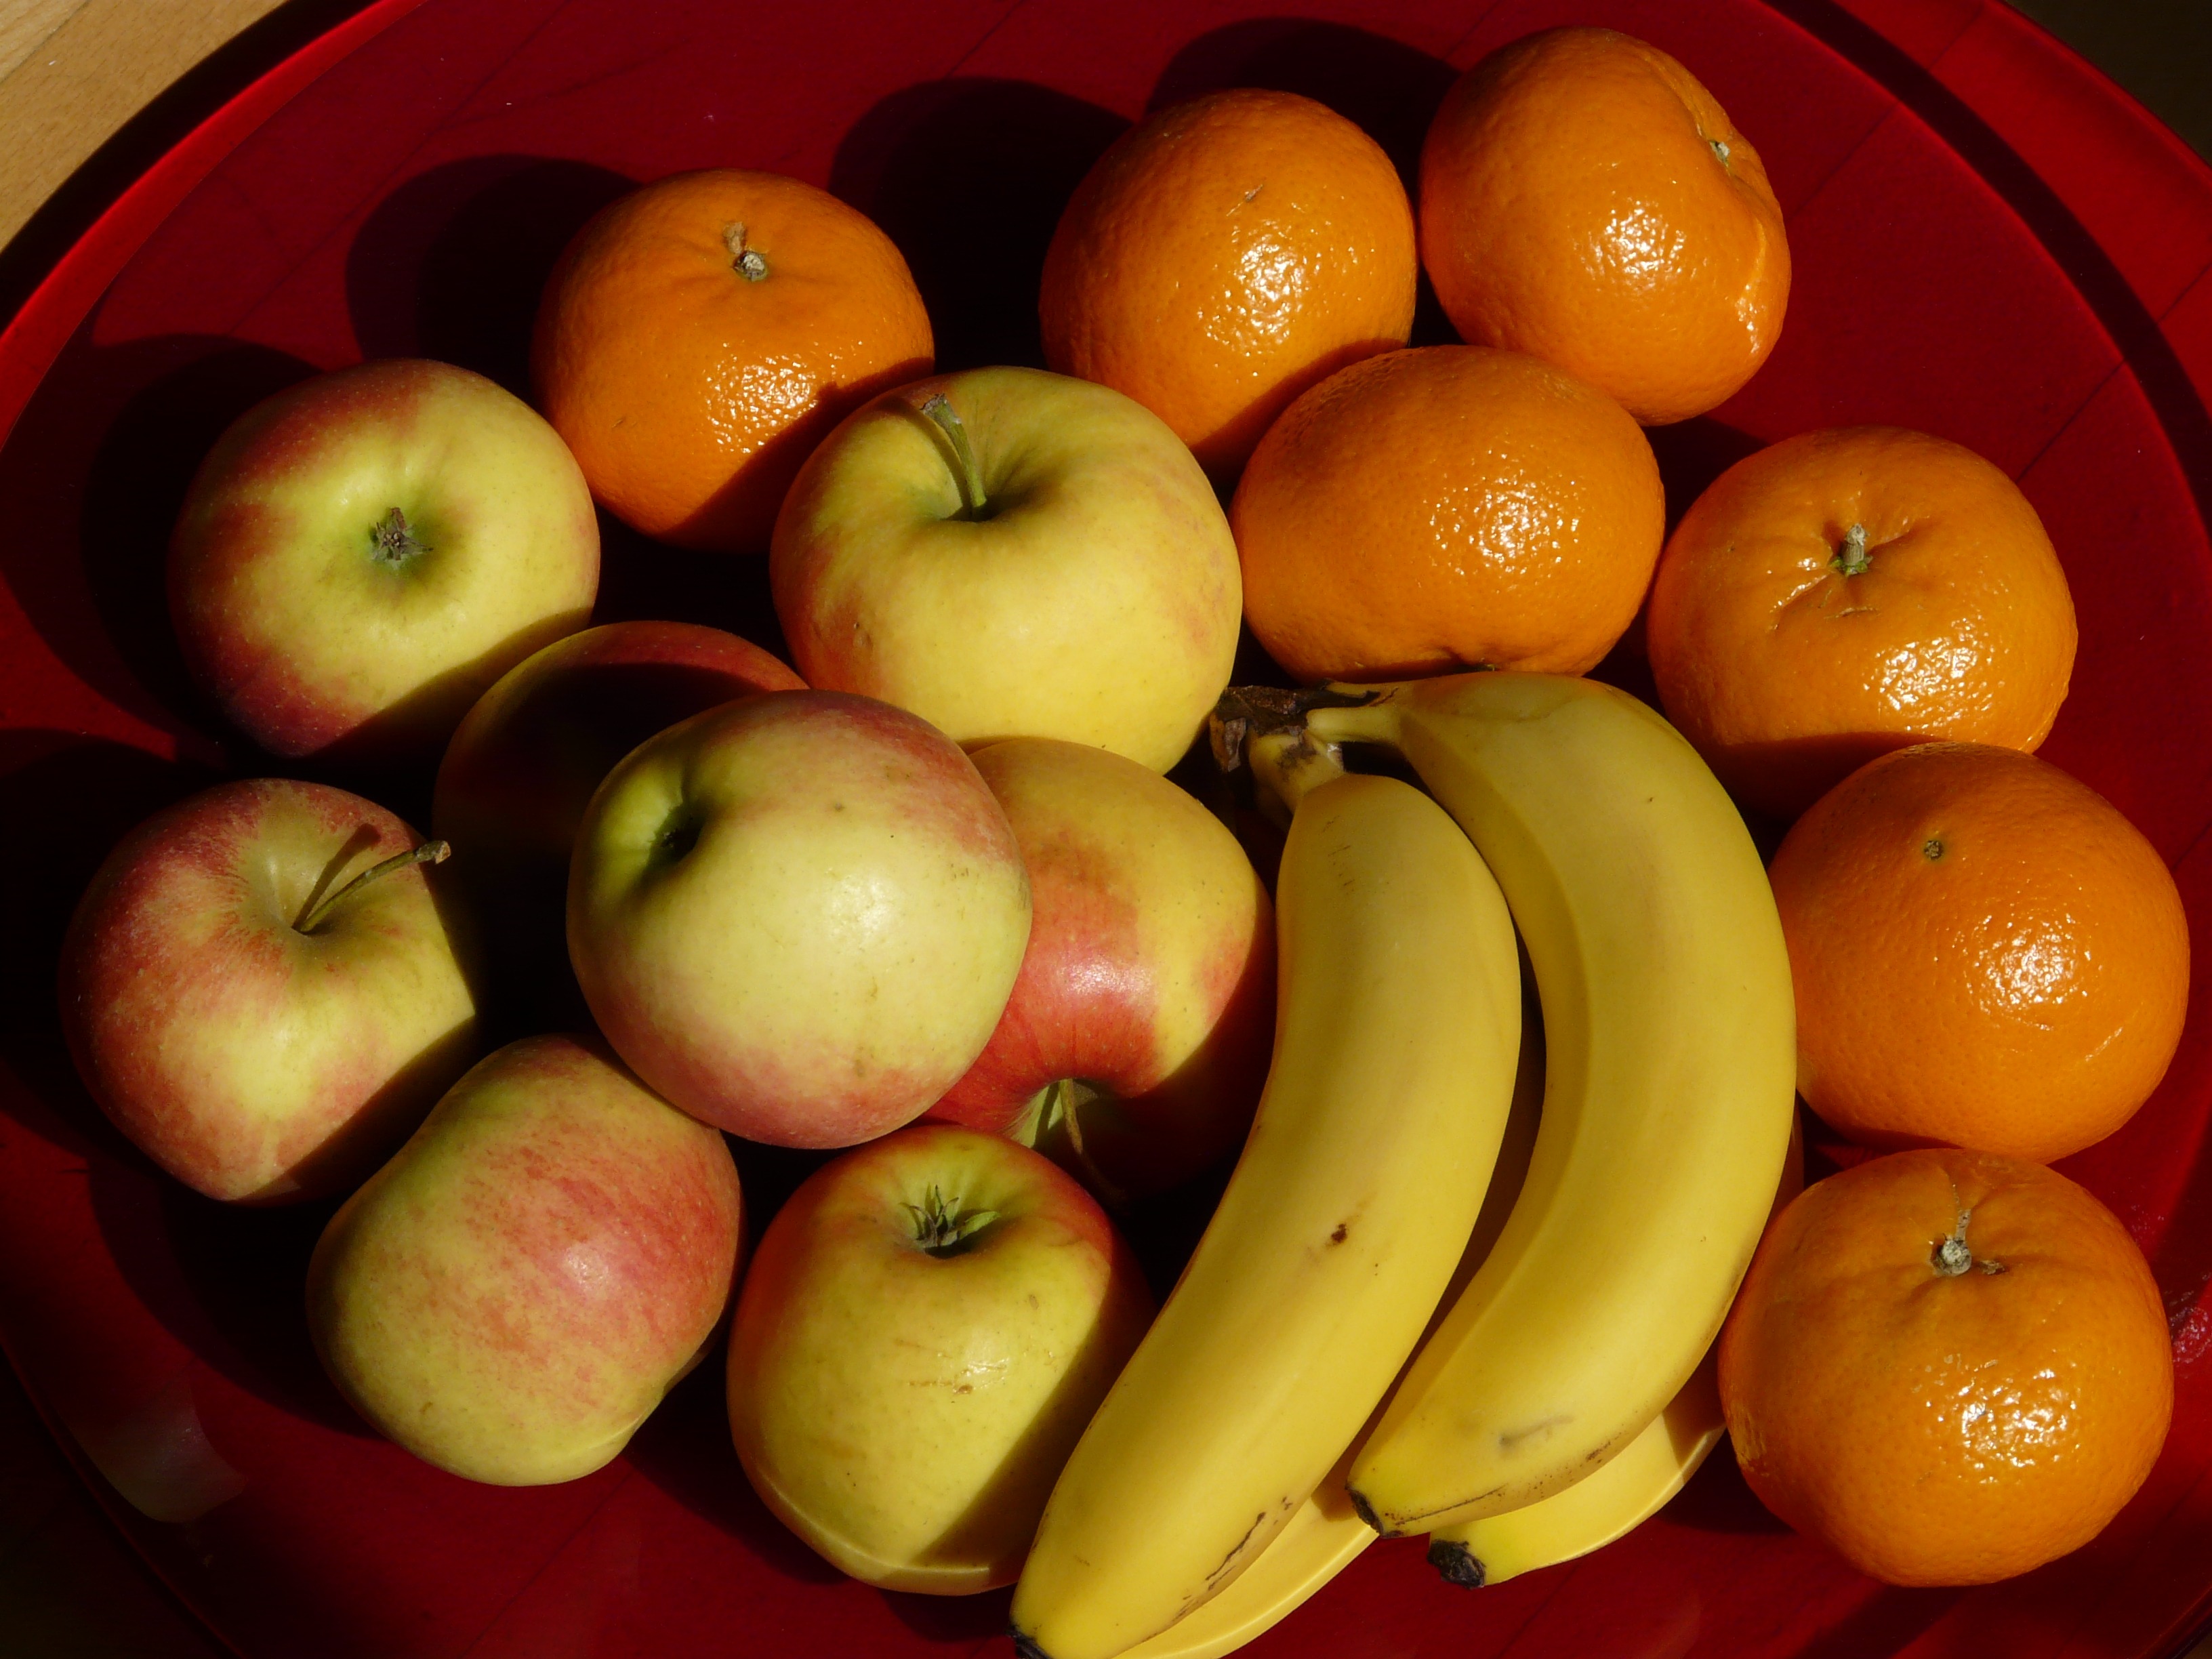
apple, plant, fruit, food, produce, healthy, fruit bowl, bananas, fruits, vitamins, flowering plant, tangerines, land plant